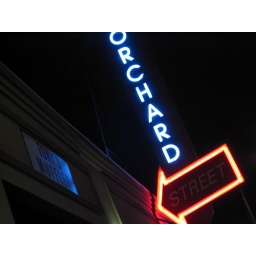
old neon sign near popular saturday night bar scene - downtown san jose, ca.